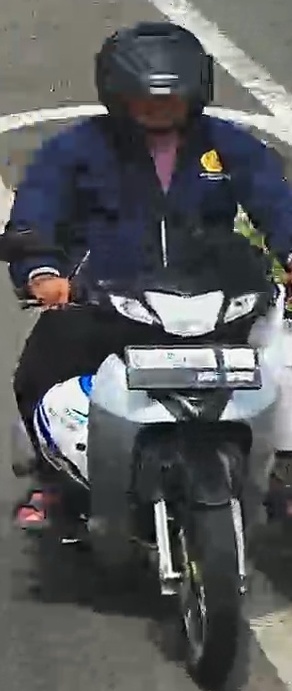
person-with-helmet: 1
person-without-helmet: 0